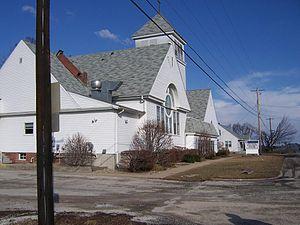
L'échelle de Fujita améliorée, ou EF, est une échelle de classement de la force des tornades selon les dommages causés. Elle est utilisée aux États-Unis pour remplacer l'échelle originale de Fujita depuis la saison estivale 2007. Elle a été développée pour pallier les faiblesses notées dans l'échelle originale qui montraient des incertitudes quant à la force des vents nécessaires pour causer certains dommages et à l'évaluation de situations similaires mais ayant affecté des constructions de différentes solidités.
Cet article donne la liste des tornades répertoriées en France. Leur intensité est ici exprimée selon l'échelle de Fujita améliorée dont la description se trouve ci-après.